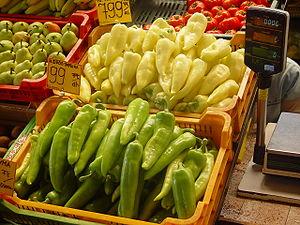
Magasin de produits frais en Hongrie. Magyar: Egy zöldséges Magyarországon. Norsk nynorsk: Ein grønsakshandlar i Ungarn. Norsk bokmål: En grønnsakshandler i Ungarn. Українська: Традиційні сільськогосподарські продукти.
La Hongrie est une république constitutionnelle unitaire située en Europe centrale. Elle a pour capitale Budapest, pour langue officielle le hongrois et pour monnaie le forint. Son drapeau est constitué de trois bandes horizontales, rouge, blanche et verte et son hymne national est le Himnusz. D'une superficie de 93 030 km², elle s'étend sur 250 km du nord au sud et 524 km d'est en ouest. Elle a 2 009 km de frontières avec l'Autriche à l'ouest, la Slovénie et la Croatie au sud-ouest, la Serbie au sud, la Roumanie au sud-est, l'Ukraine au nord-est et la Slovaquie au nord.
La Géographie de la Hongrie s'insère dans un territoire qui s'étend à 250 km du nord au sud et à 524 d'est en ouest, pour une superficie de 93 030 km². La Hongrie est un pays de taille moyenne sans accès à la mer, dominé par le bassin versant du Danube et de la Tisza, marquant de fortes différences topographiques entre l'est et l'ouest. Le territoire hongrois prend place au cœur du bassin de Pannonie, fermé à l'ouest par les derniers contreforts des Alpes, au nord et à l'est par l'arc des Carpates et au sud par les Balkans. Le climat de la Hongrie est tempéré à tendance continentale.